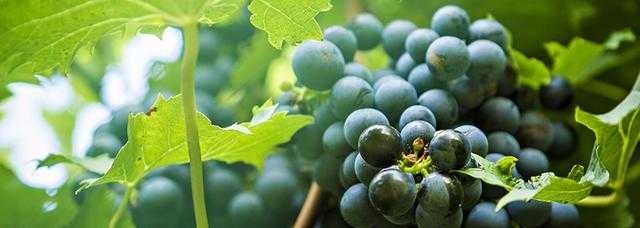
Label: Grapes